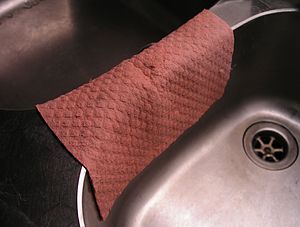
Karklud
Tør karklud
En karklud er en stofklud på ca. 20x20cm beregnet til rengøring af overflader, især i køkkenet. Før brug vrides karkluden op, dvs. den skylles grundigt i varmt vand, foldes sammen og det opsugede vand vrides ud. Den således opvredne karklud er nu kun let fugtig og kan f.eks. bruges til at tørre madrester væk fra et spisebord. Til gulvvask erstattes karkluden med den noget større gulvklud.